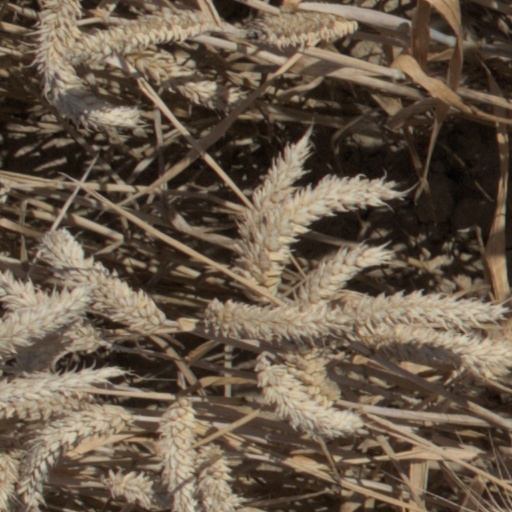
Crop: wheat